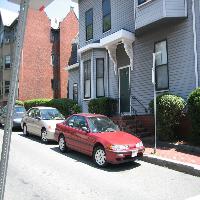
Weather: sun or clear